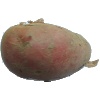
Label: Potato Red 1